Michael Lotenero

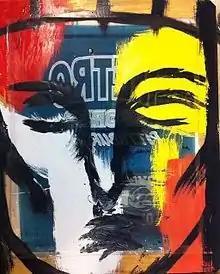
Lotenero's Iconic Head

Michael Lotenero’s first exhibition was at the Mendelson Gallery in Pittsburgh, Pa in 1989. This was followed by a solo show at The Westmoreland Museum of American Art in 1993, and shows at The Carnegie Museum of Art, and other galleries in Pittsburgh and around the country. During this time in his career he was represented by the LaFond Gallery and James Gallery.